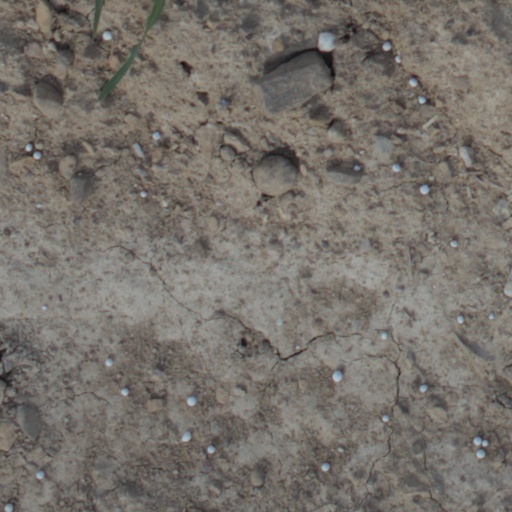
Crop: wheat